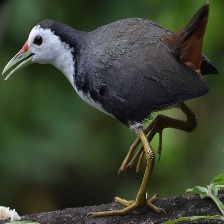
Species: WHITE BREASTED WATERHEN
Scientific name: AMAURORNIS PHOENICURUS
ImageNet parent category: european_gallinule